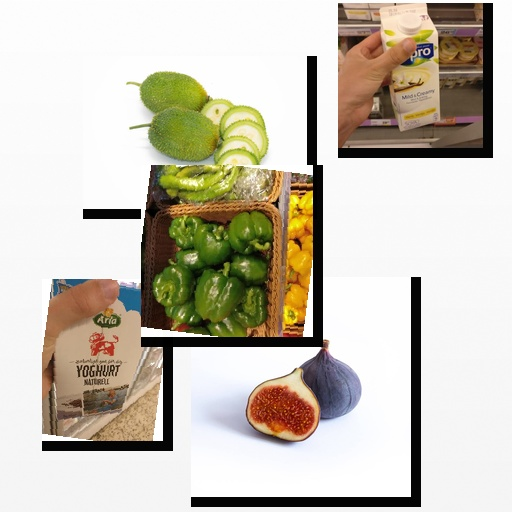
Food items: yoghurt, fig, spiny_gourd, bell_pepper, vanilla_soyghurt